Chris Coons

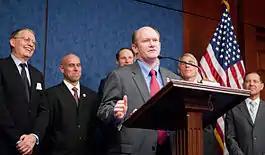
Senator Coons holding a press conference

On November 15, 2010, Coons was sworn in as Delaware's newest senator by Vice President Joe Biden, the former occupant of Coons's Senate seat. Joe Manchin of West Virginia was sworn in on the same day, though he took an advantage in seniority over Coons, as the former governor of West Virginia.